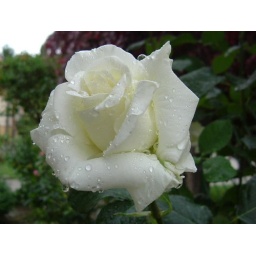
it's my white rose in the rain